J. Howard Crocker

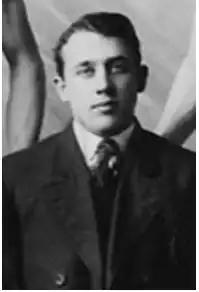
Black and white image of middle-aged man wearing a suit and tie

The beginning of Crocker's tenure in Shanghai coincided with the 1911 Revolution, in which rebels captured multiple cities in China but posed no danger to foreigners. Crocker wrote that it was impossible to establish new operations due to the revolution, and that he was concerned for the physical and mental health of young men in China.